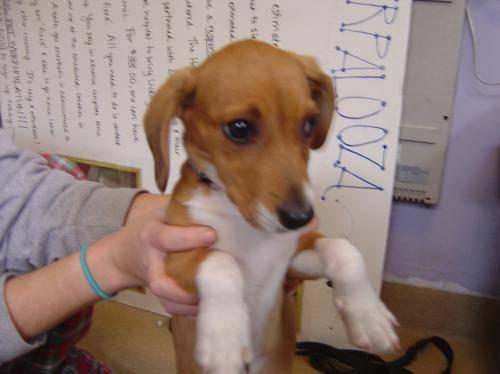
dog